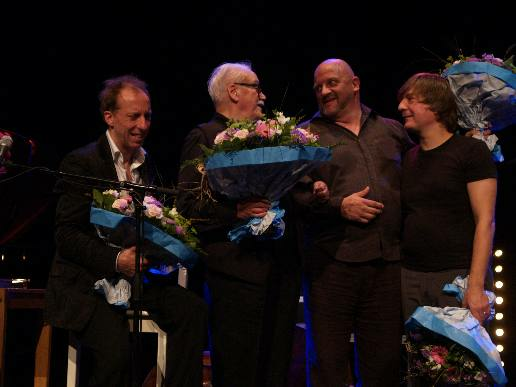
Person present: Yes